Frost Art Museum

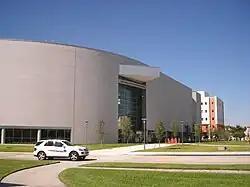
Frost Art Museum

The Patricia and Phillip Frost Art Museum is an art museum located in the Modesto A. Maidique campus of Florida International University in Miami, Florida. Founded in 1977 as "'The Art Museum at Florida International University', "it was renamed after Phillip Frost and Patricia Frost in 2003.